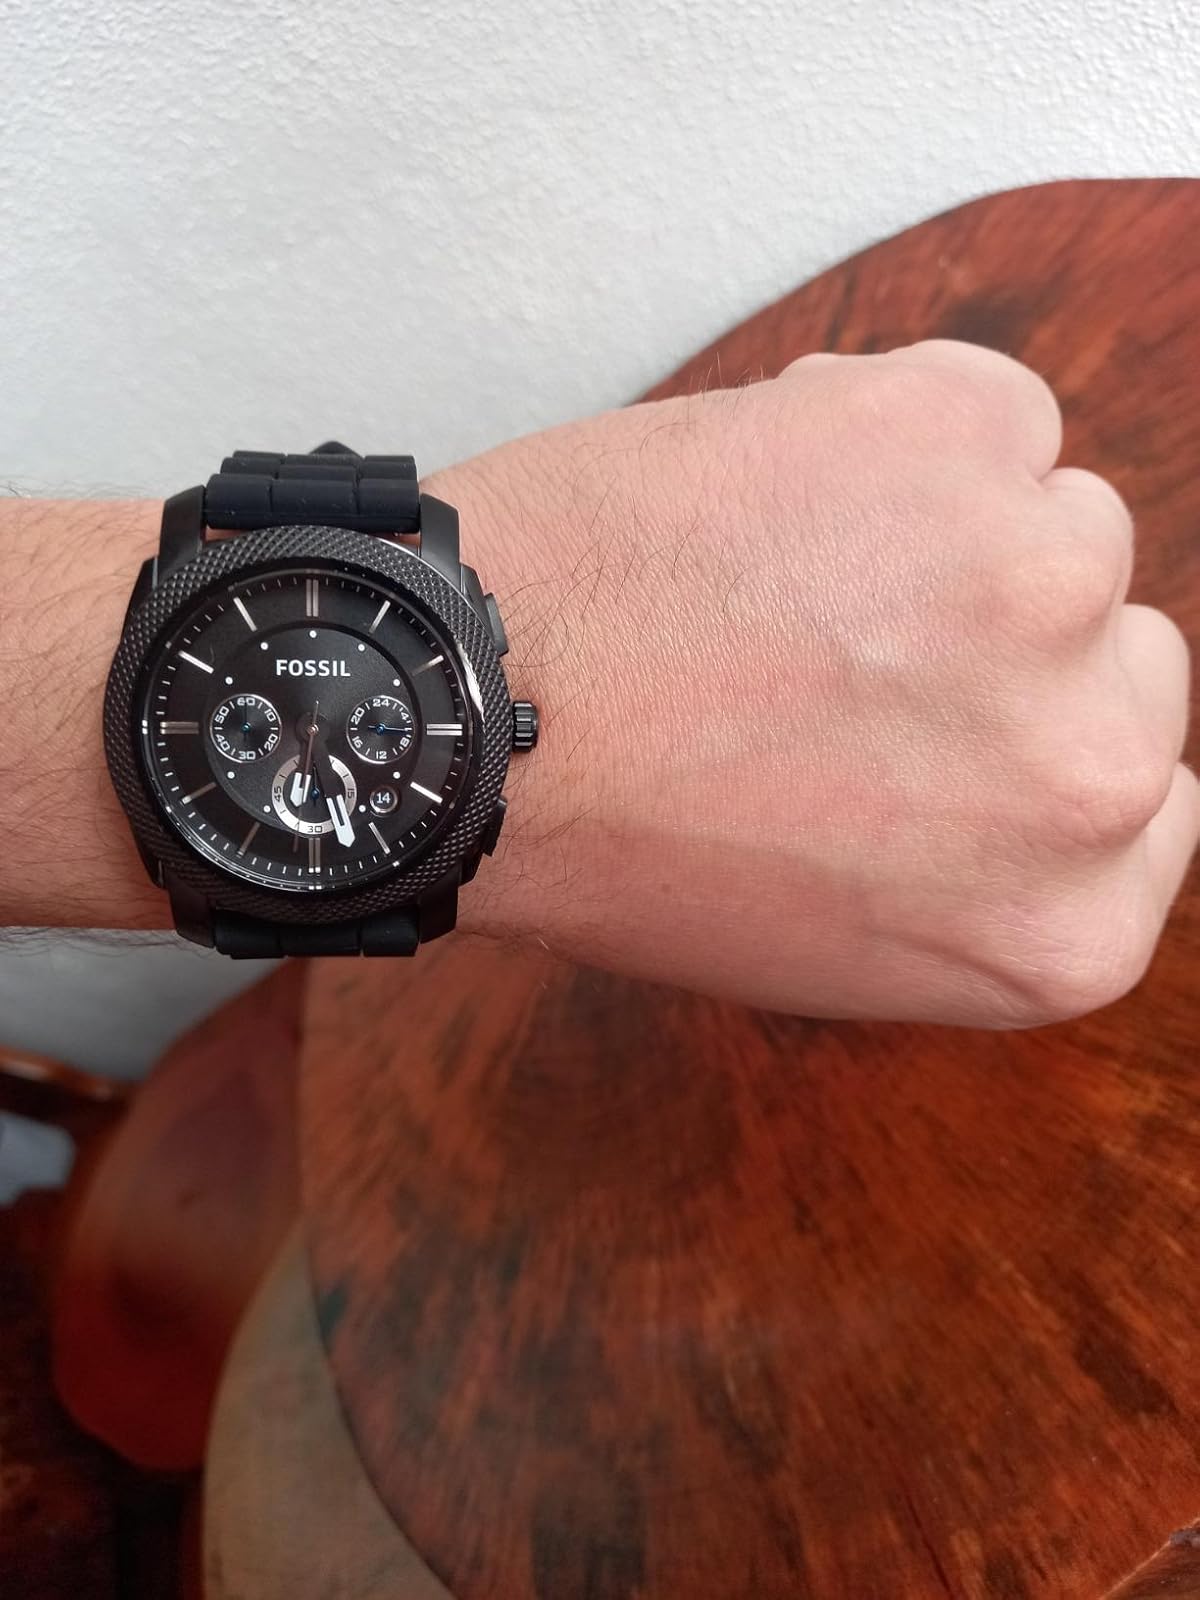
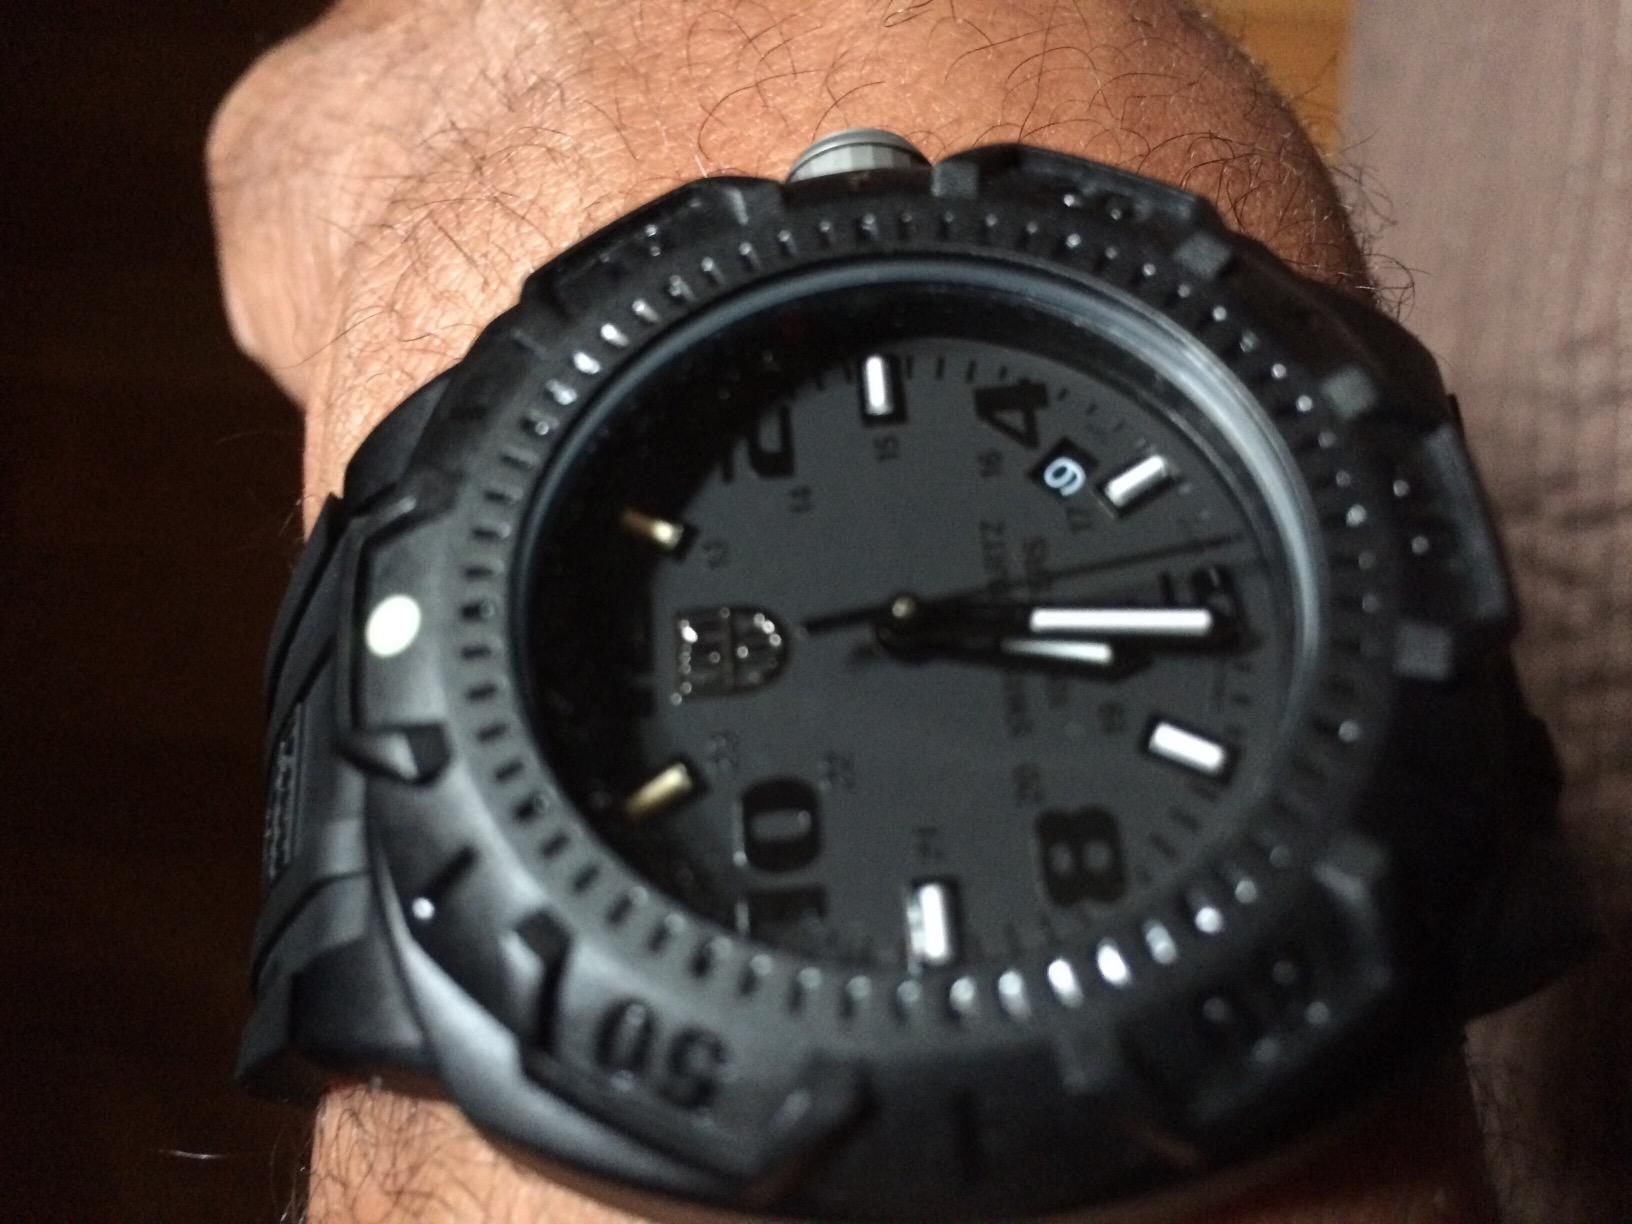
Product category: accessories_watch
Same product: no